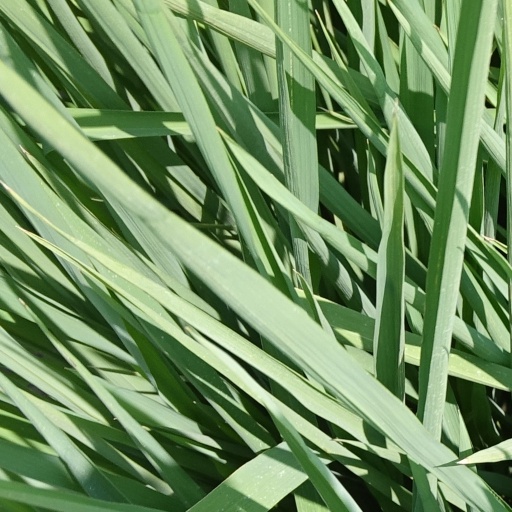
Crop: rice